Supernova neutrinos

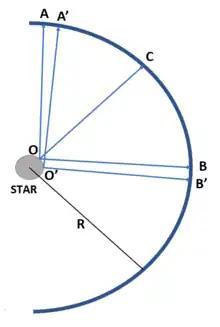
Schematic of neutrino bulb model

Neutrinos undergo flavor conversions after they thermally decouple from the proto-neutron star. Within the neutrino-bulb model, neutrinos of all flavors decouple at a single sharp surface near the surface of the star. Also, the neutrinos travelling in different directions are assumed to travel the same path length in reaching a certain distance R from the center. This assumption is known as single angle approximation, which along with spherical symmetricity of the supernova, allows us to treat neutrinos emitted in the same flavor as an ensemble and describe their evolution only as a function of distance.